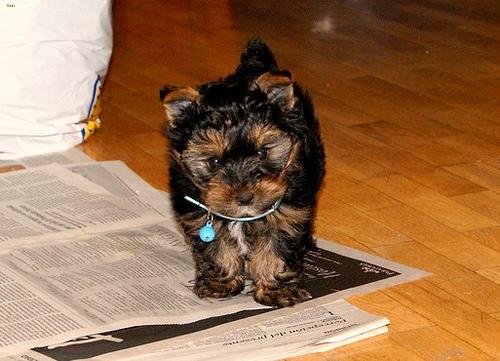
Breed: yorkshire terrier